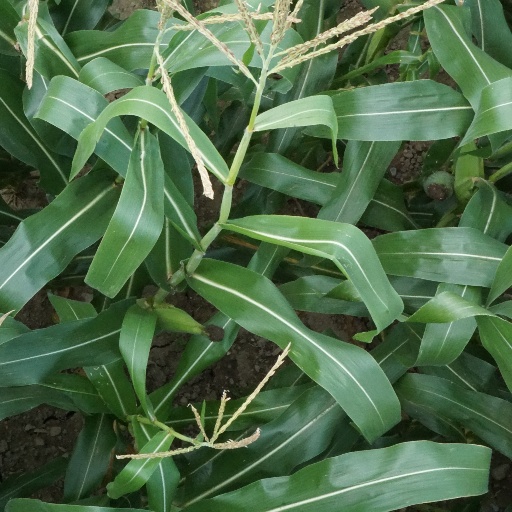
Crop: maize; corn